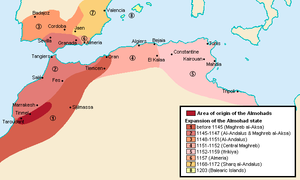
Ibn Rochd de Cordoue, plus connu en Occident sous son nom latinisé d'Averroès, est un philosophe, théologien, juriste et médecin musulman andalou de langue arabe du XIIᵉ siècle, né le 14 avril 1126 à Cordoue en Andalousie et mort le 10 décembre 1198 à Marrakech au Maroc. Il exerce les fonctions de grand cadi à Séville et à Cordoue, et de médecin privé des sultans almohades, à Marrakech à une époque charnière où le pouvoir passe des Almoravides aux Almohades.